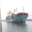
Label: ship